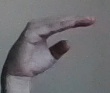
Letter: jeem